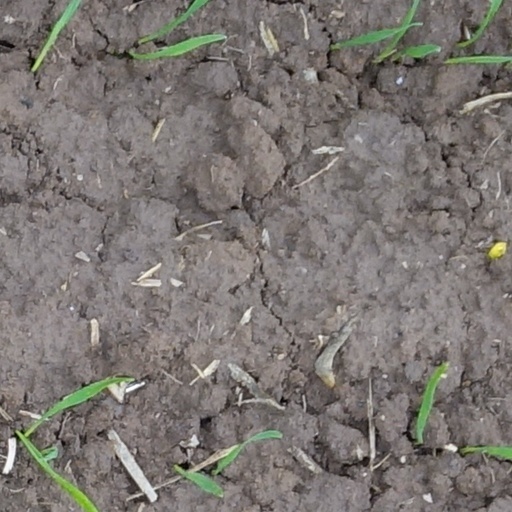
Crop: wheat